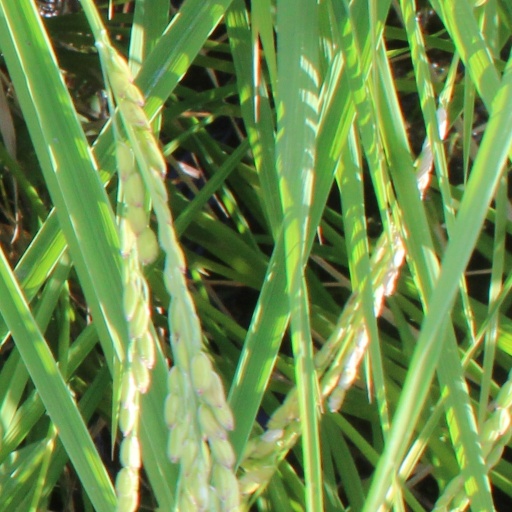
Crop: rice